Long s

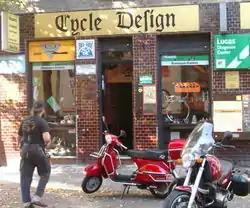
A sign bar for a shop in Berlin (2002), written in a fraktur typeface

The long "s" survives in elongated form, with an italic-styled curled descender, as the integral symbol used in calculus. Gottfried Leibniz based the character on the Latin ('sum'), which he wrote "ſumma". This use first appeared publicly in his paper "De Geometria", published in "Acta Eruditorum" of June 1686, but he had been using it in private manuscripts at least since 29 October 1675. The integral of a function with respect to a real variable over the interval is typeset as: